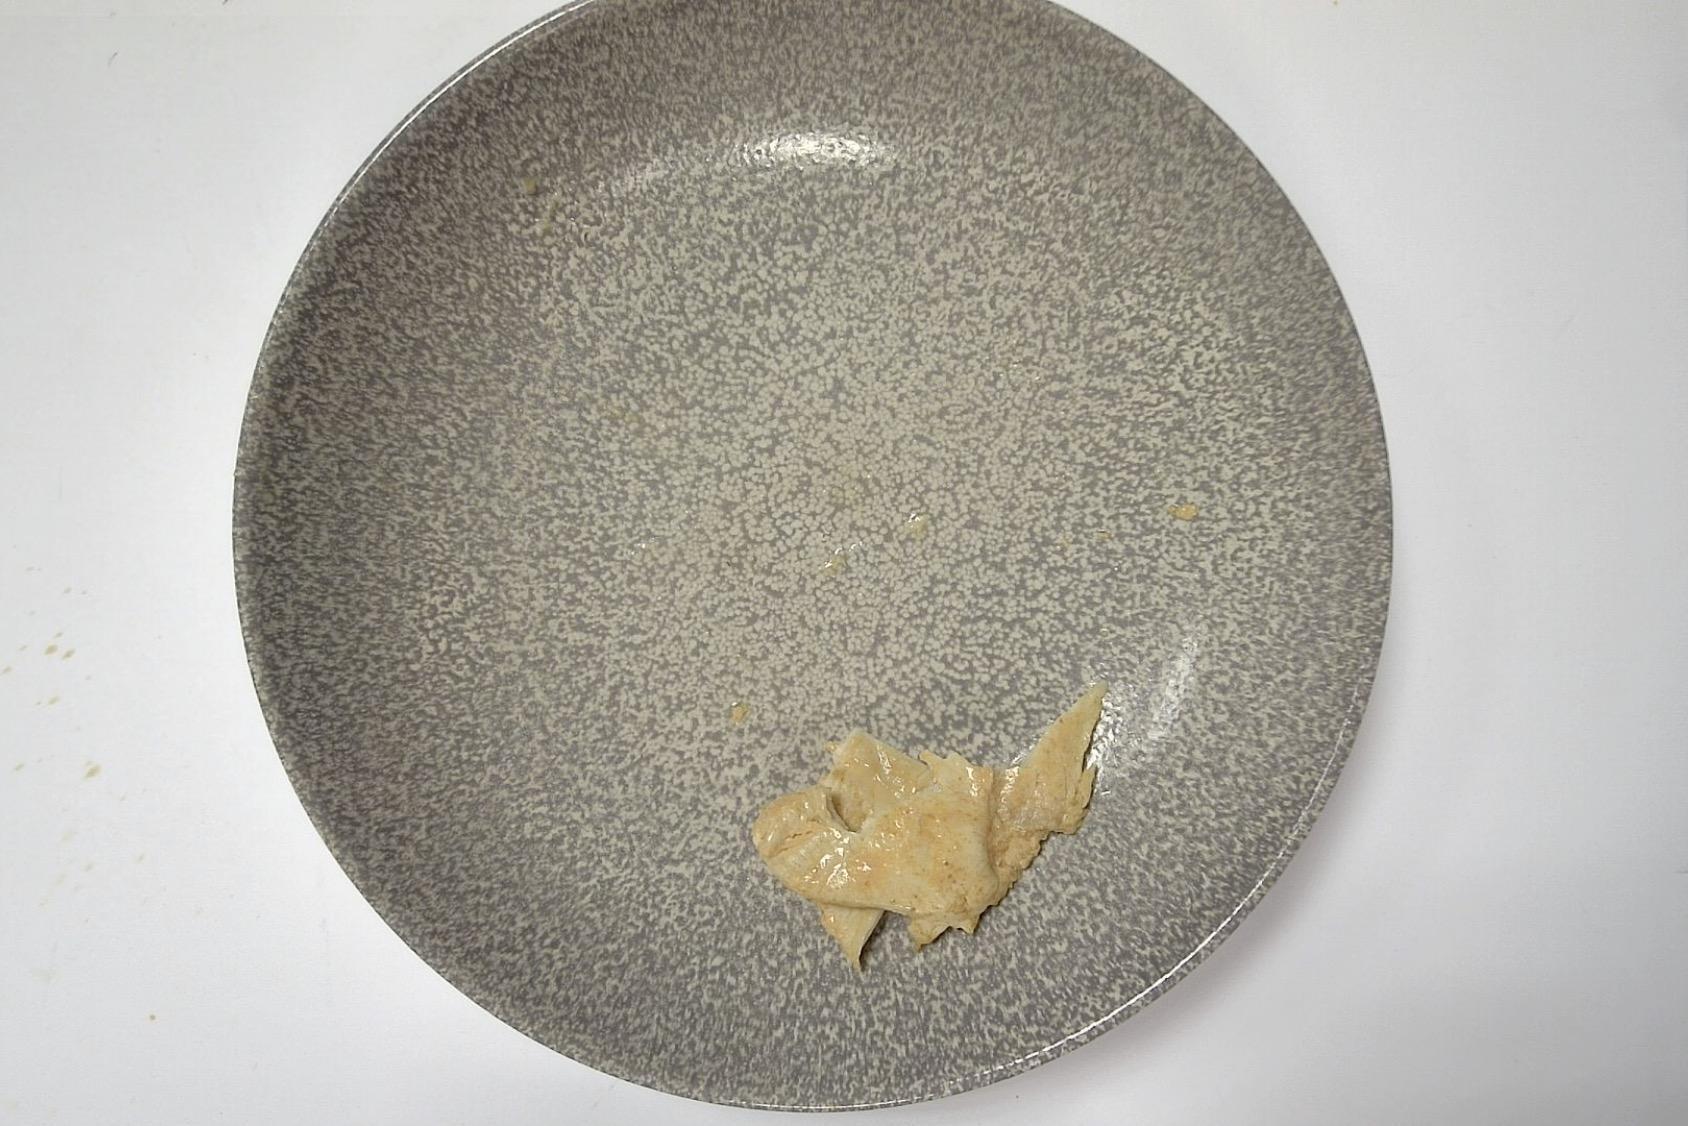
Gericht: Hähnchenbrustfilet mit Reis, Paprikasauce und Beilagensalat
Portionsgröße: Große Portion
Zutaten: Reis, Dressing Portion, Eisbergsalat, Krautsalat, Paprika, Sahne, Braune Sauce , Hähnchen
Gewicht vorher: 421 g
Kalorien vorher: 368,55 kcal
Gewicht nachher: 395 g
Kalorien nachher: 345,789 kcal